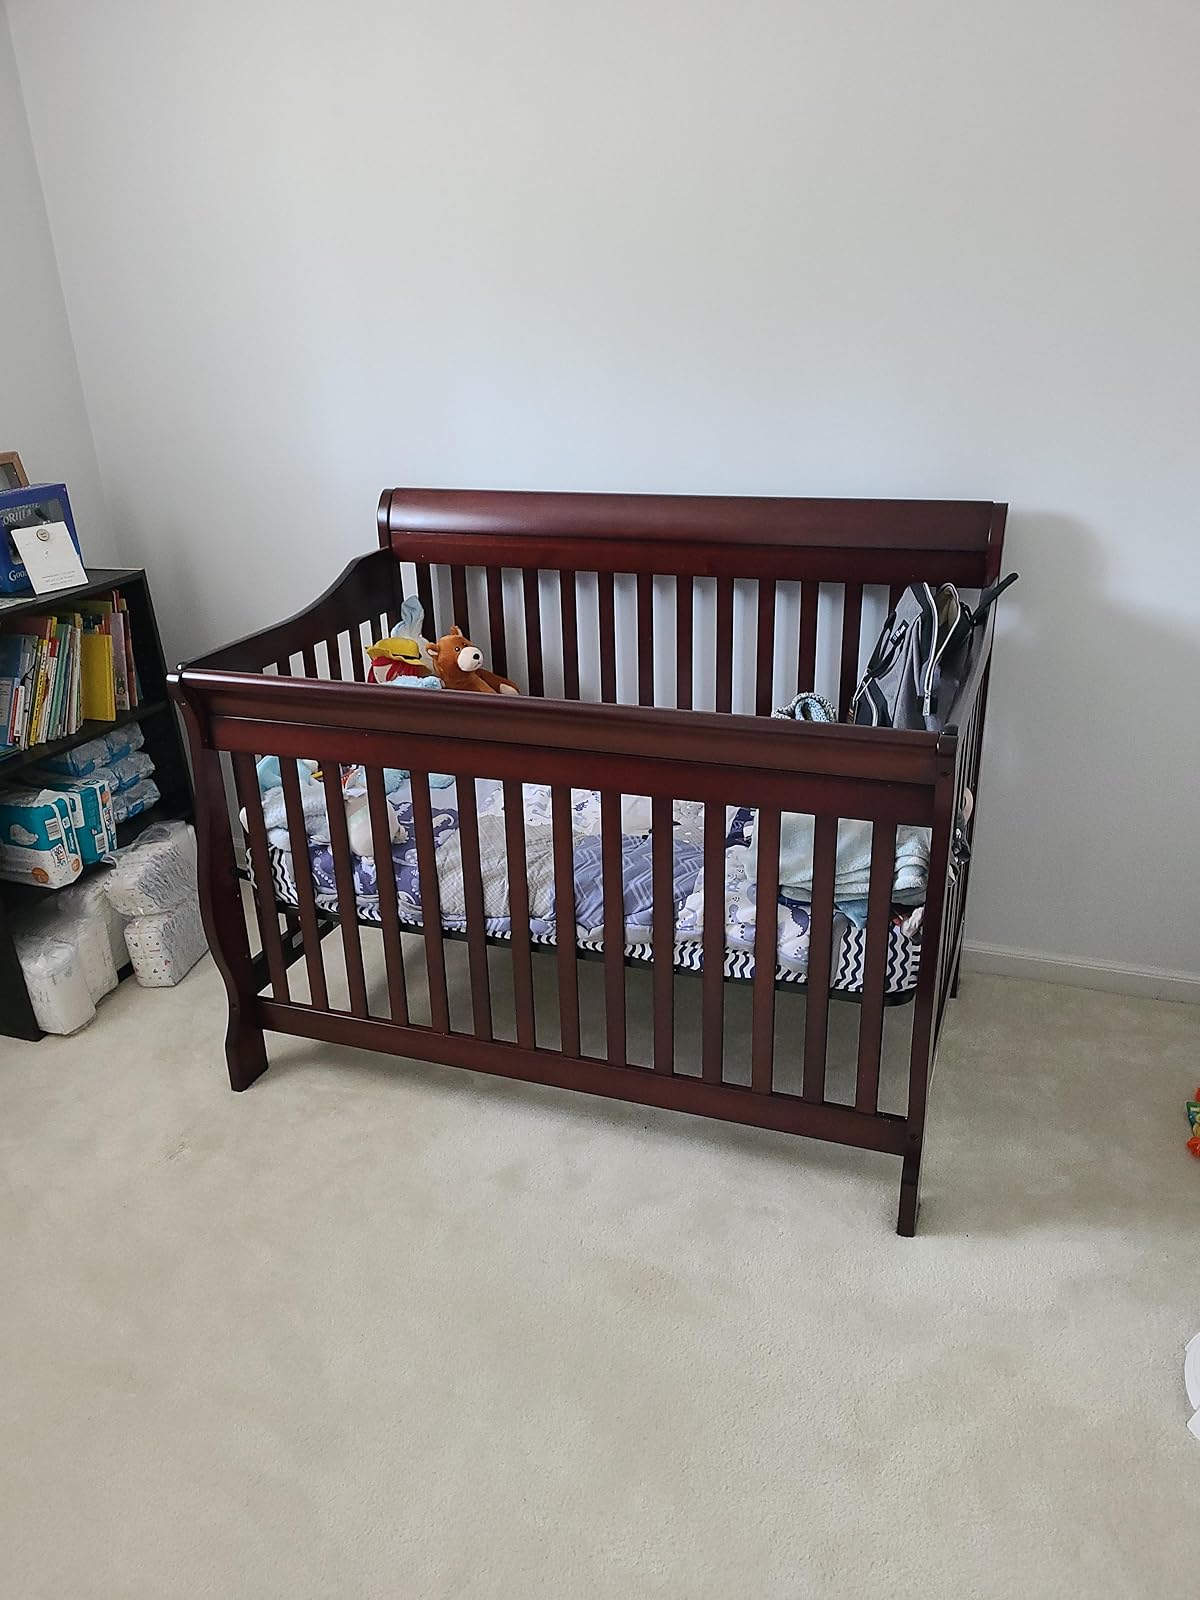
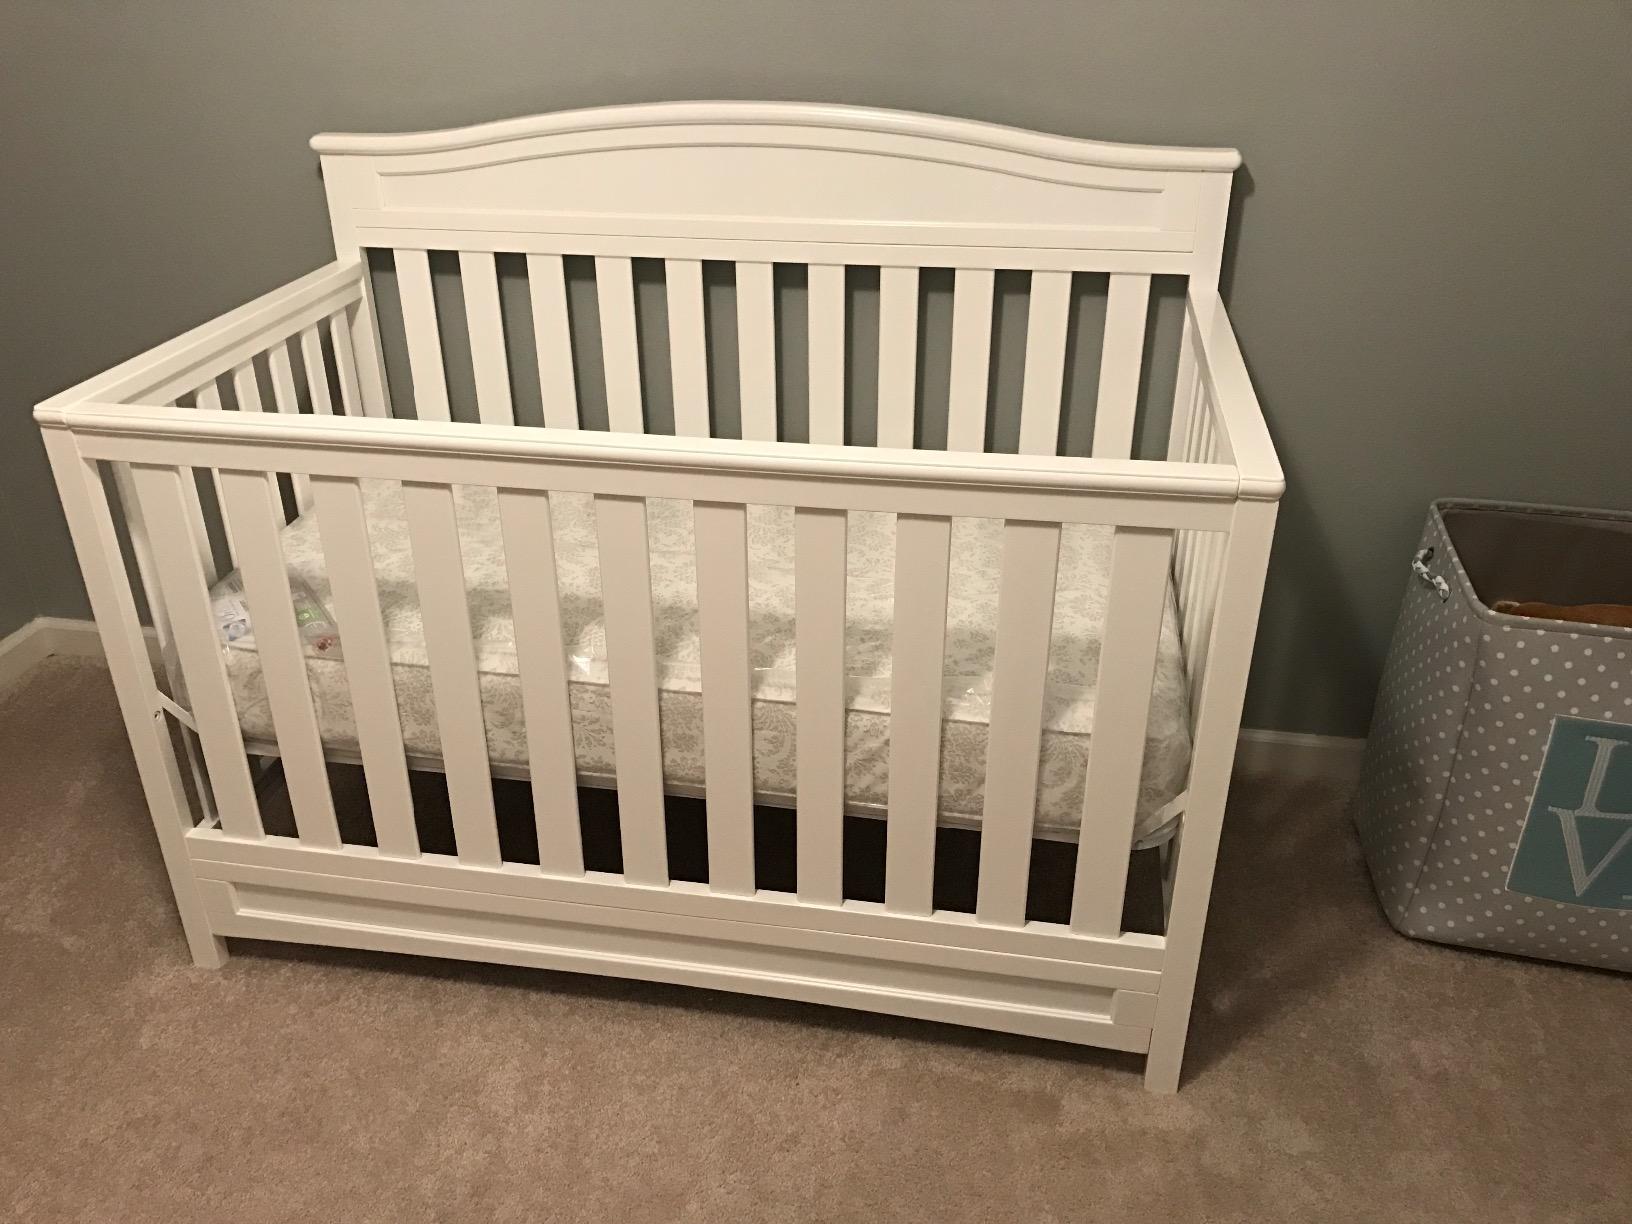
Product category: products_crib
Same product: no